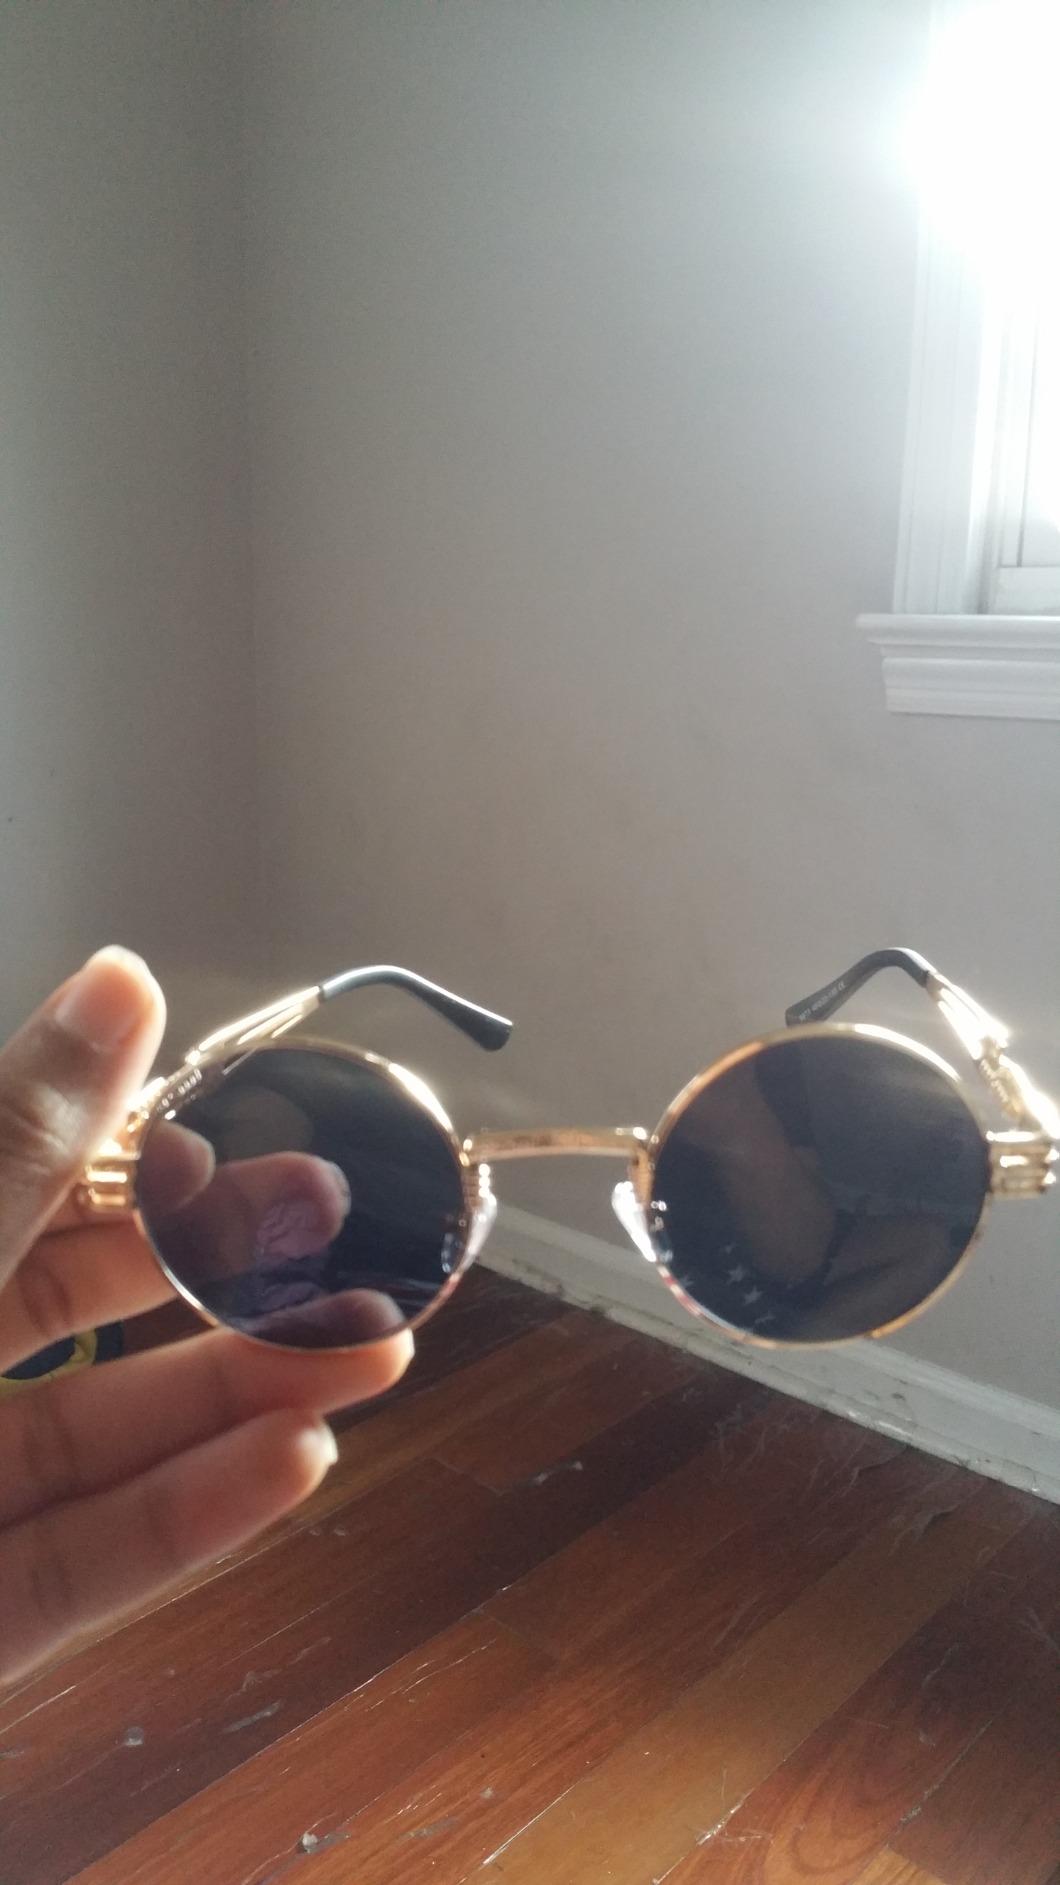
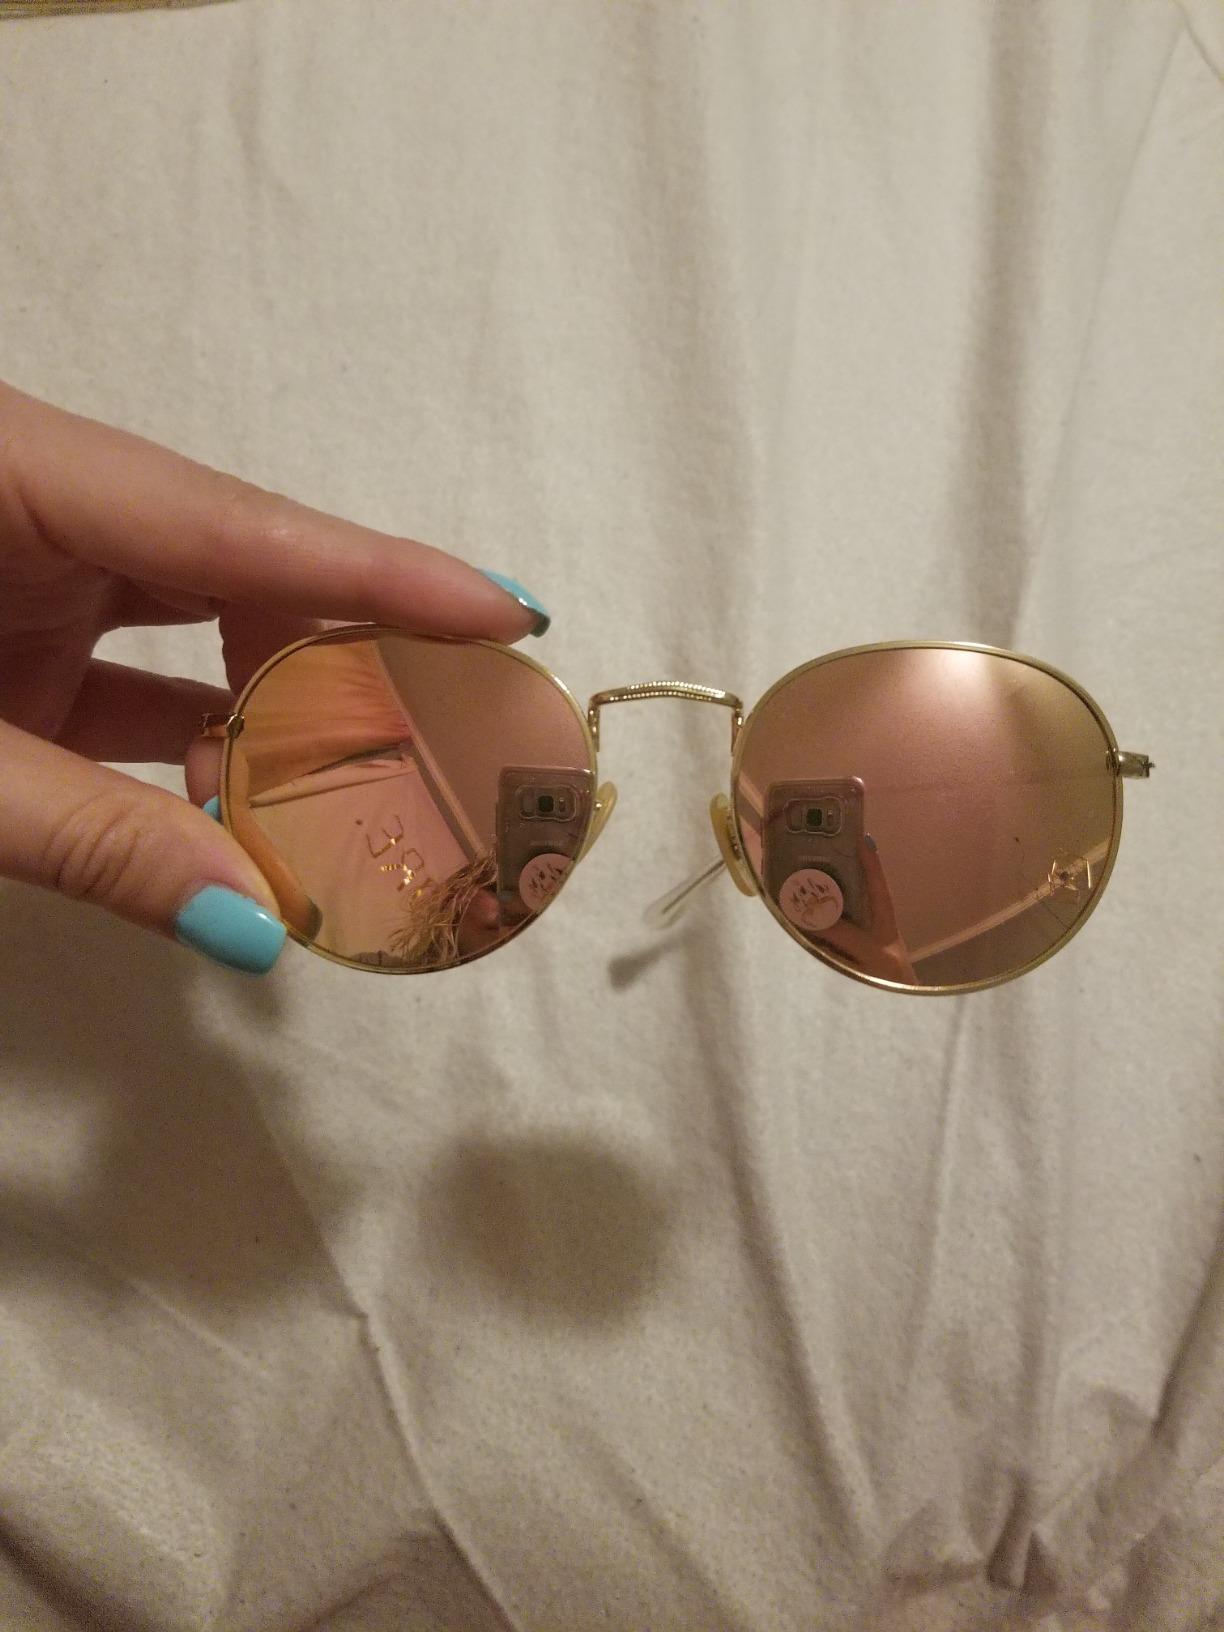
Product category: accessories_sunglasses
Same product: no